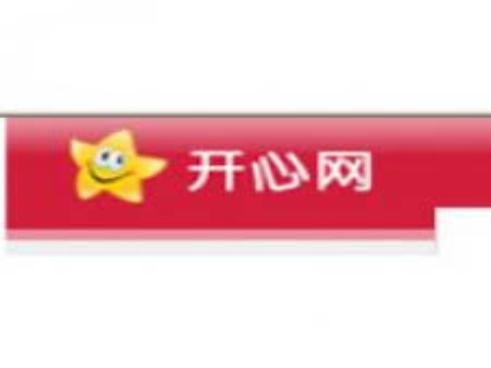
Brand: kaixinwang
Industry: Others